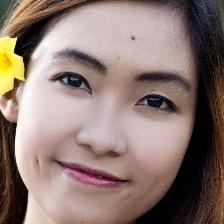
Label: faces